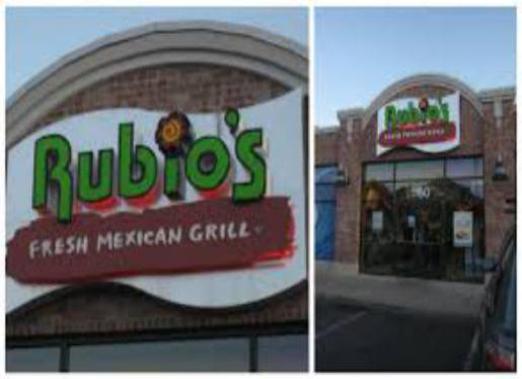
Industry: Food